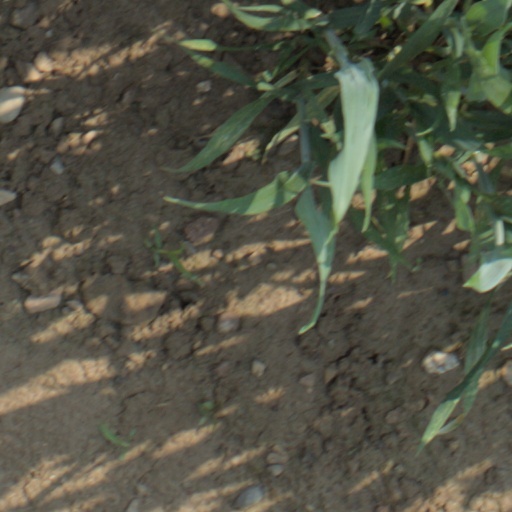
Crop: wheat